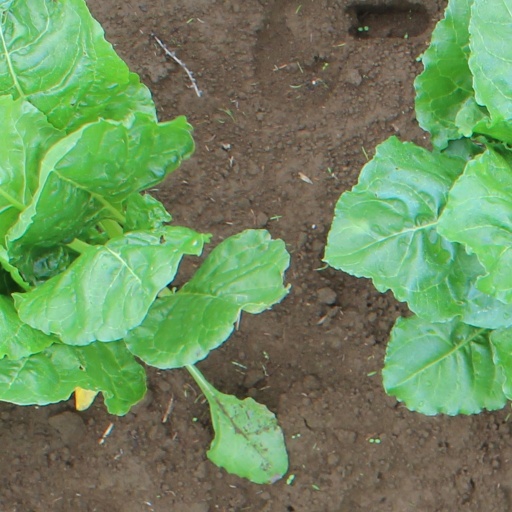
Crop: sugar beet